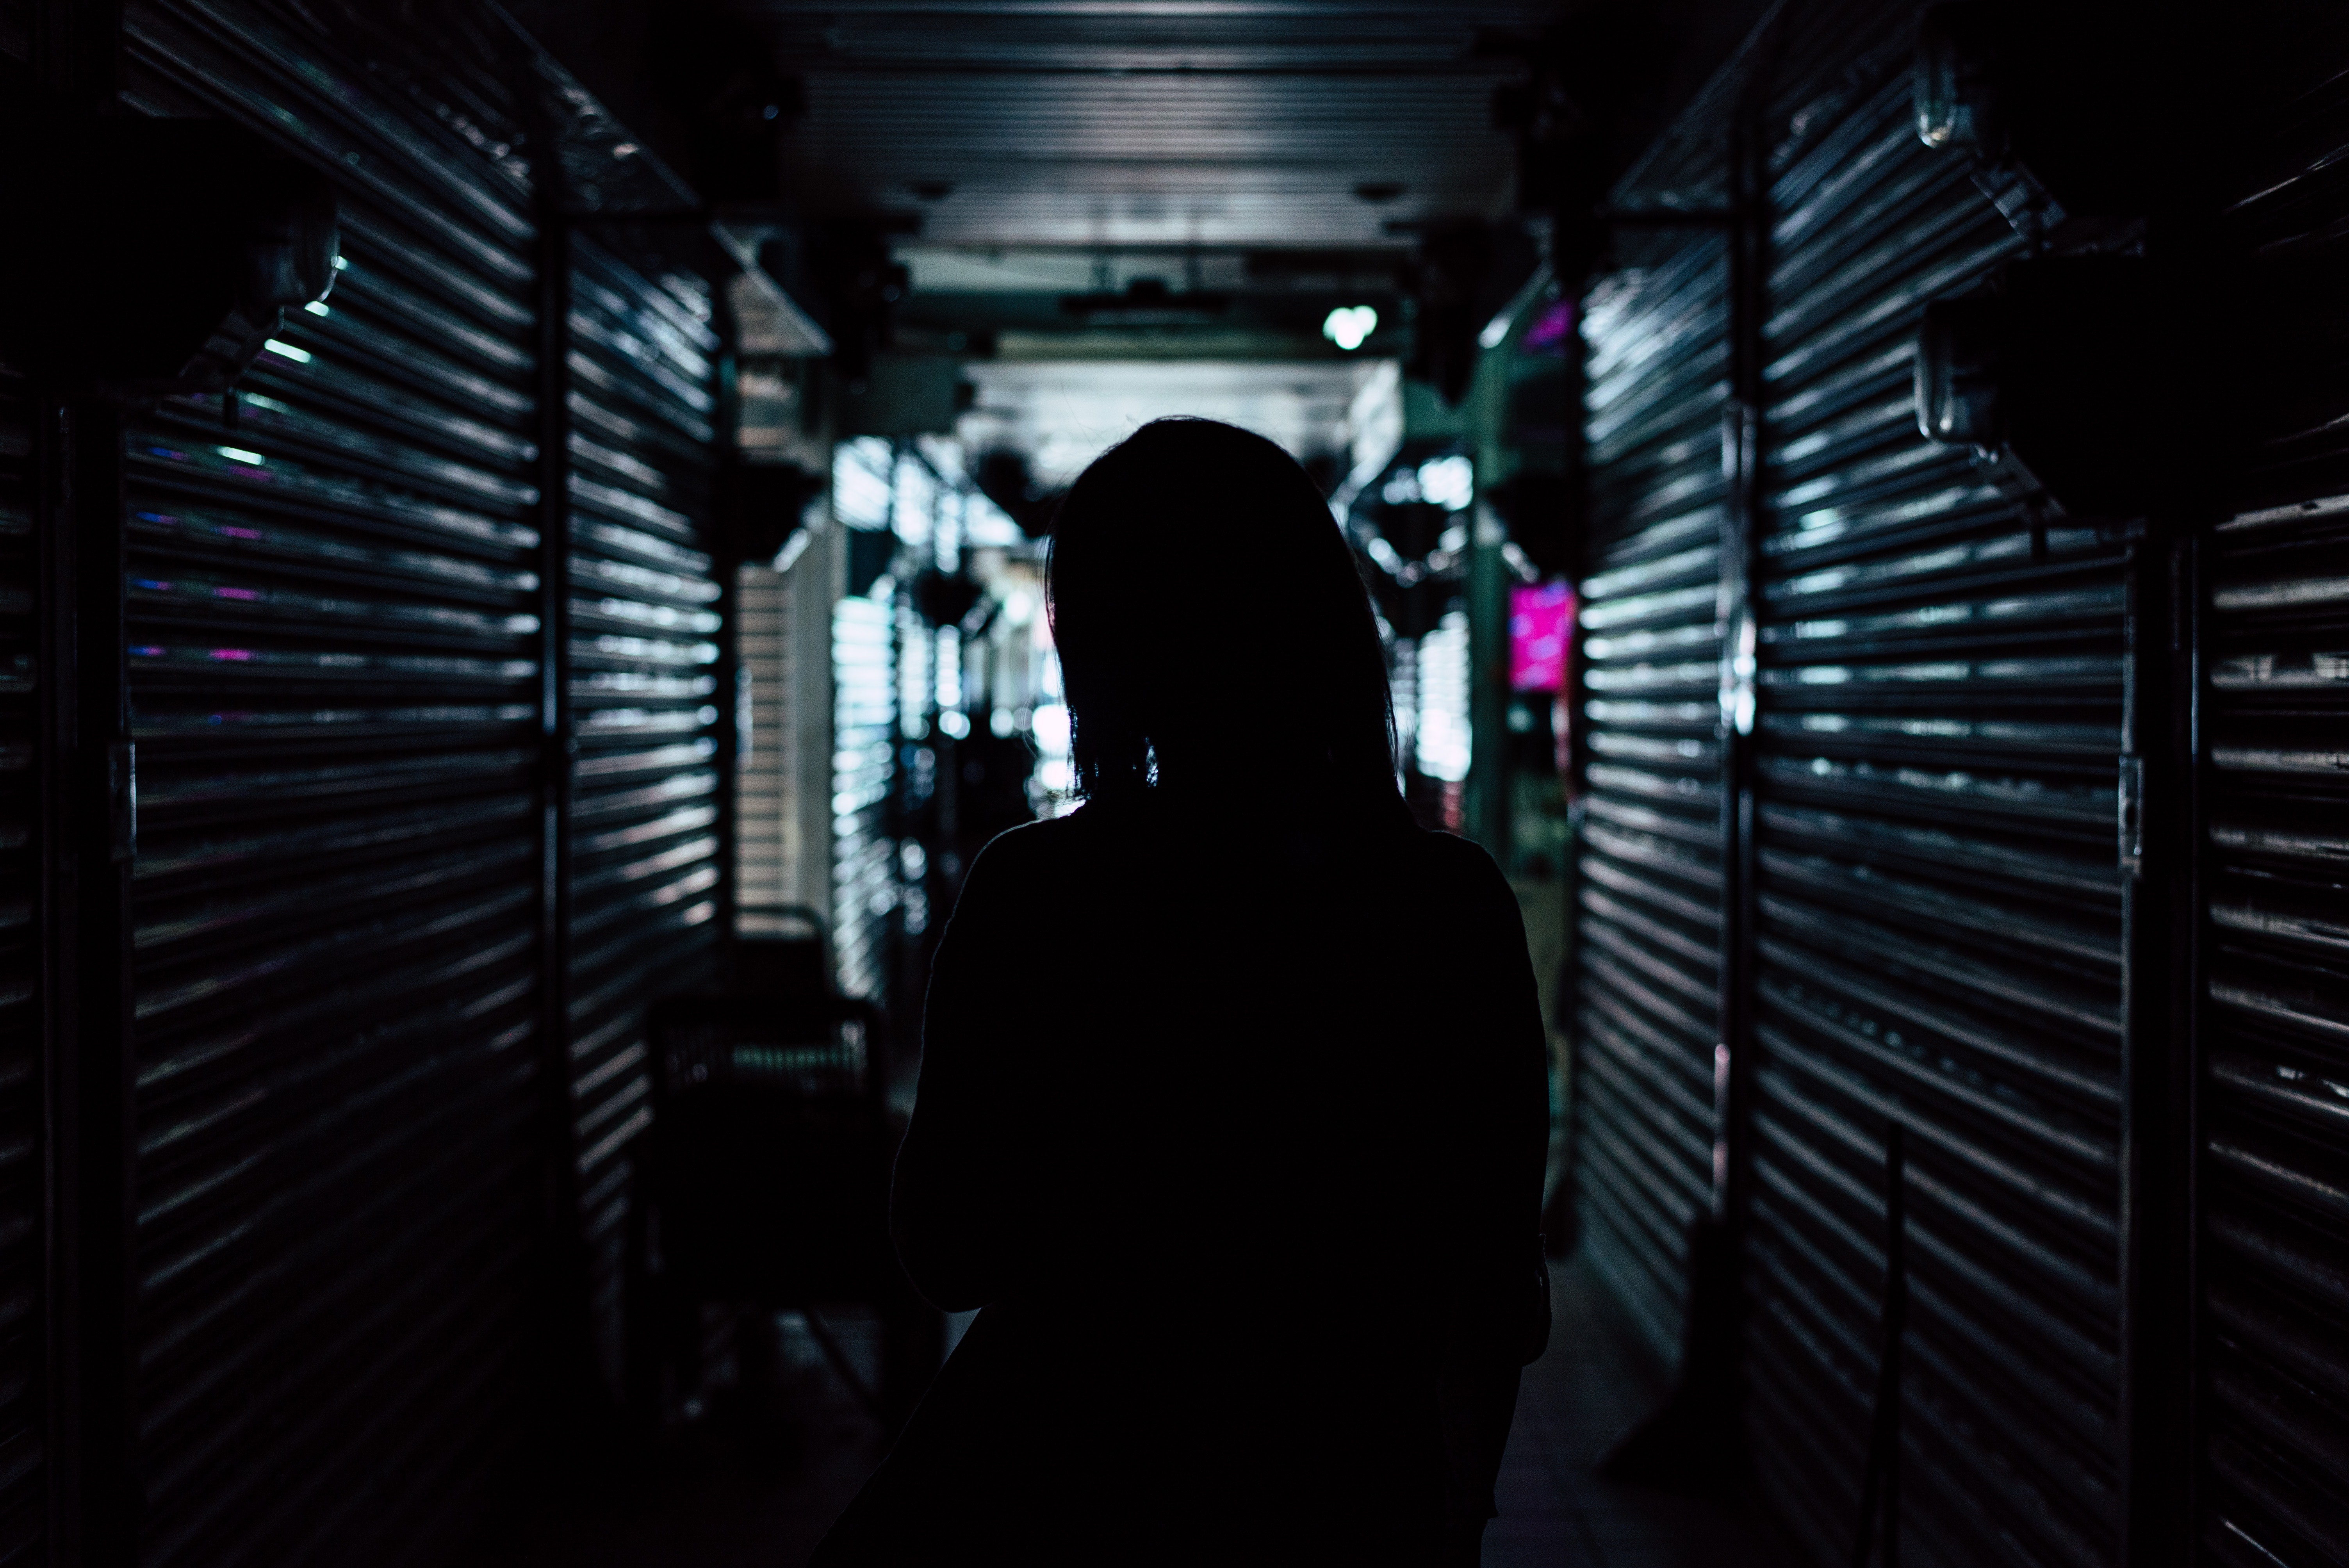
black, darkness, photograph, light, snapshot, standing, infrastructure, photography, night, street, architecture, monochrome, road, midnight, black and white, flash photography